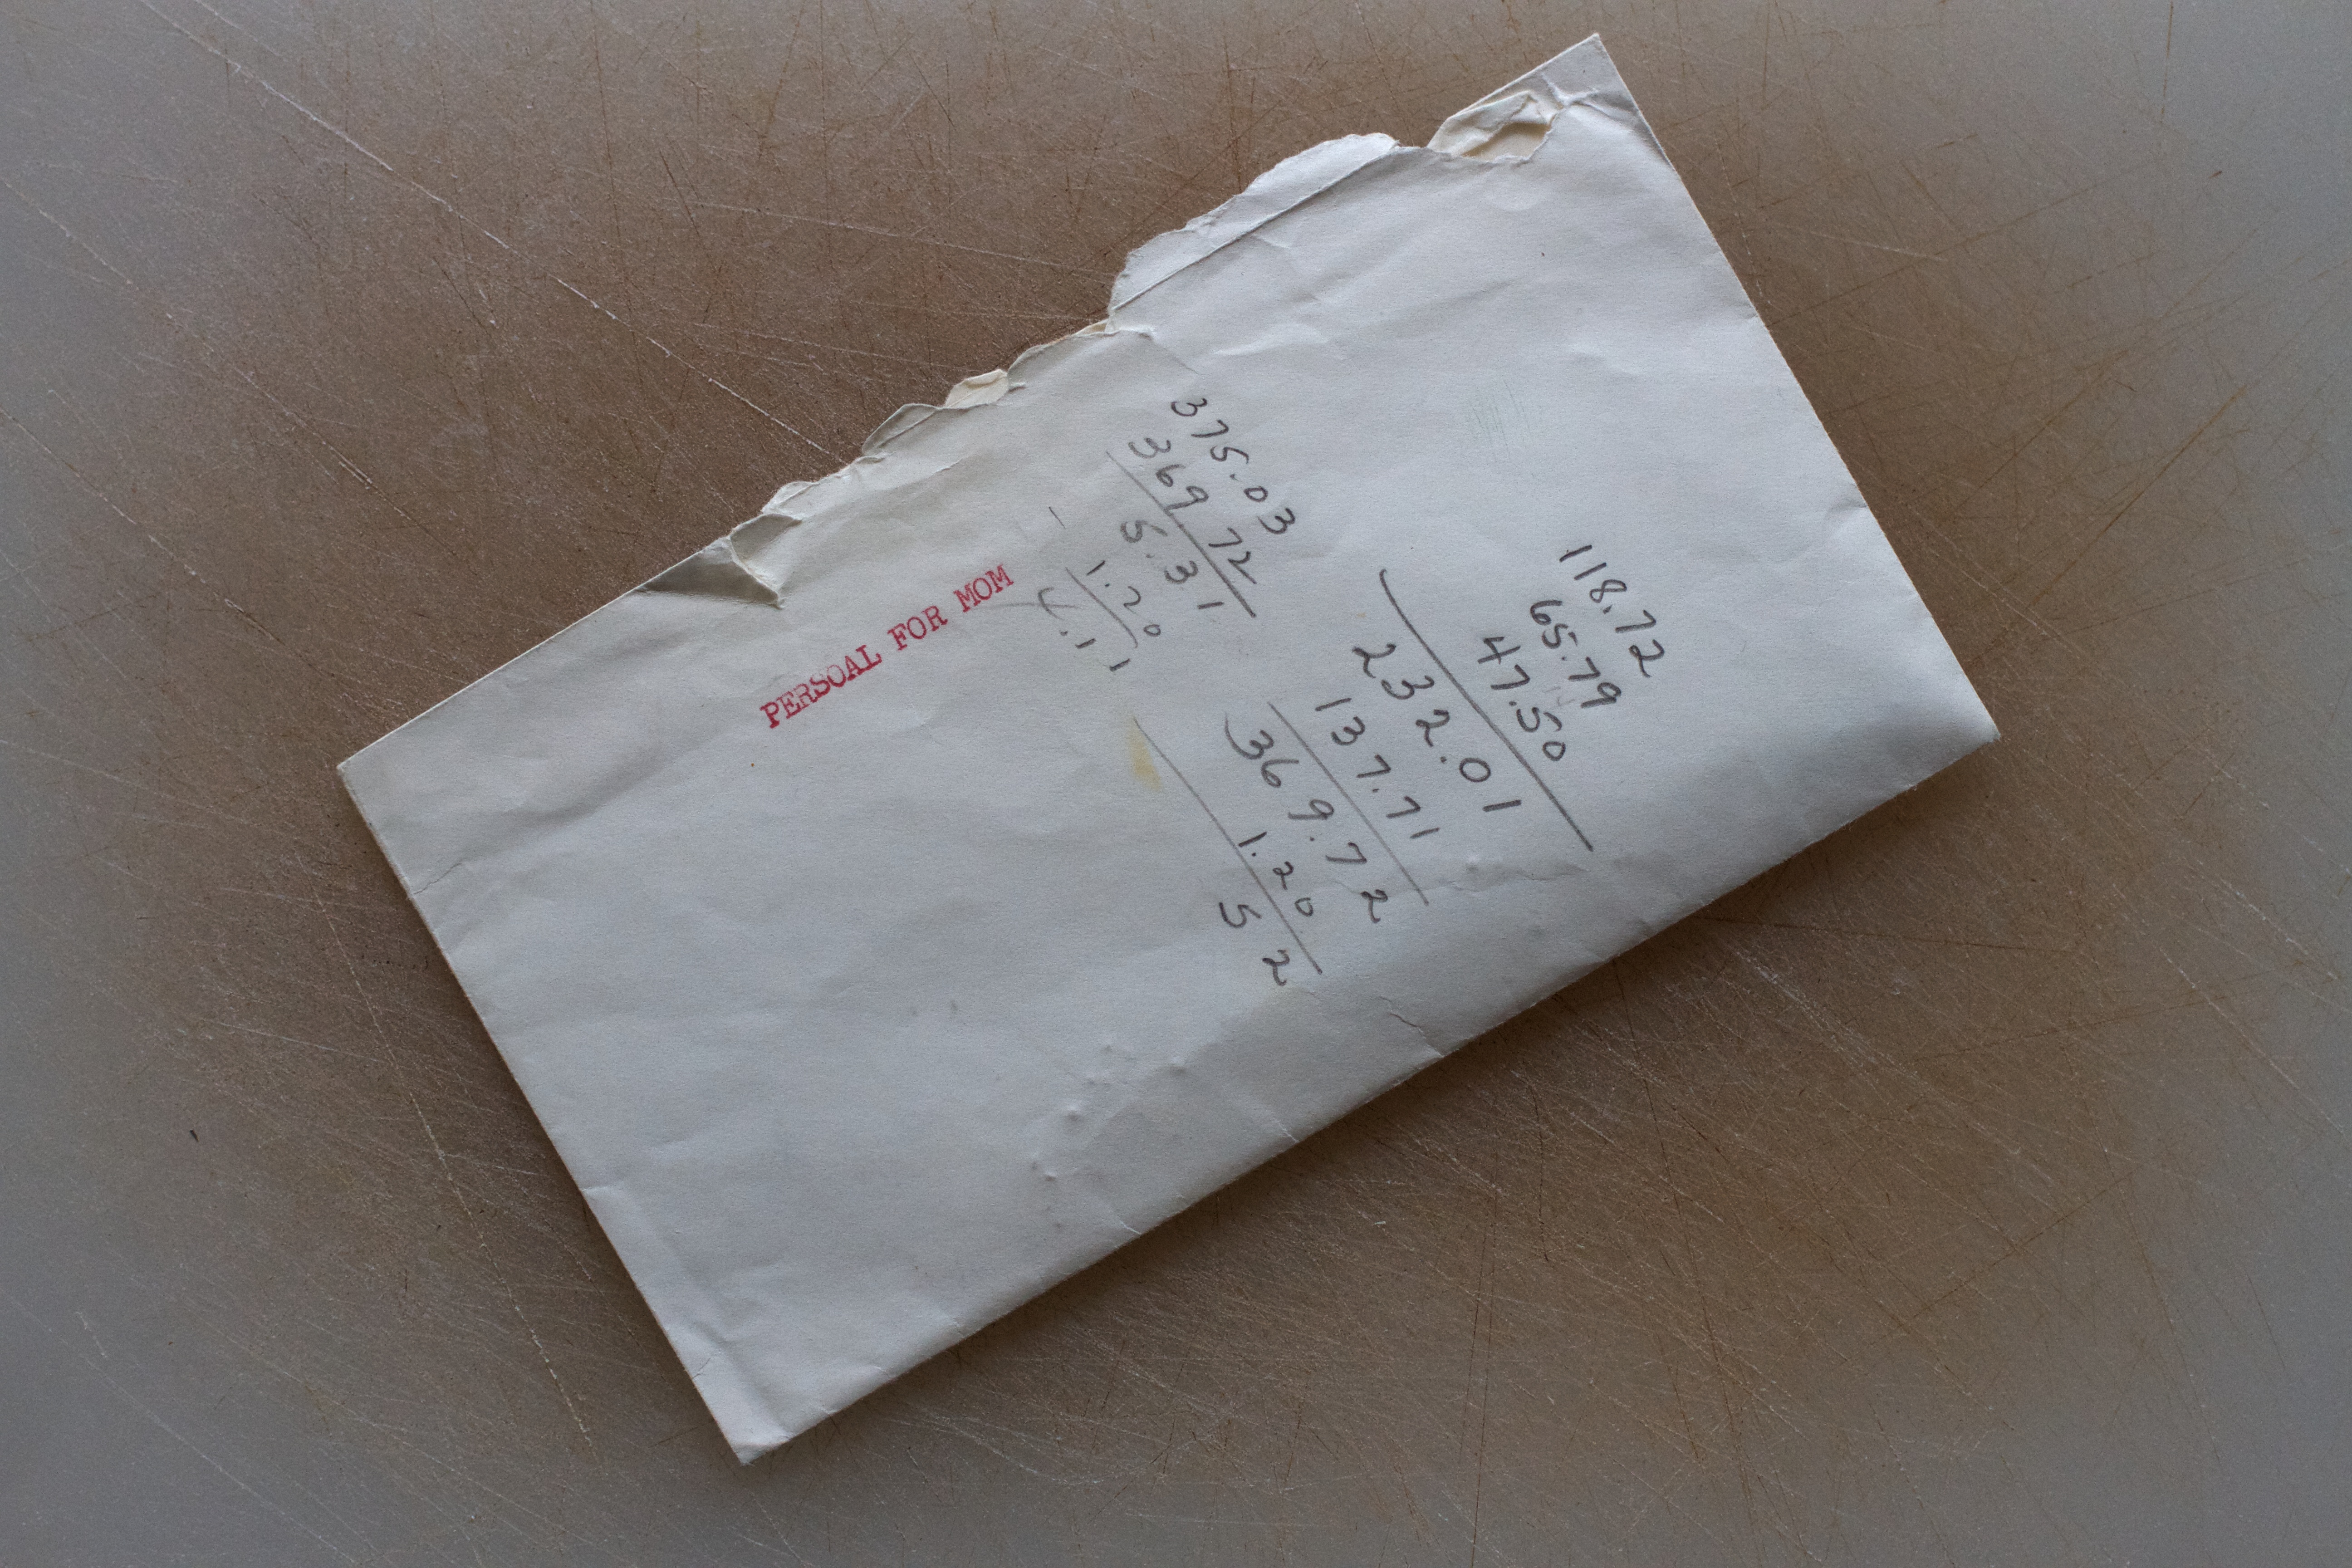
paper, material, math, label, envelope, product, textile, document, plastic wrap